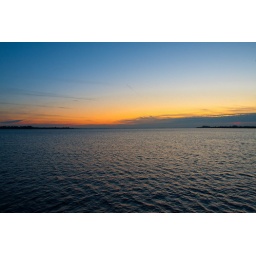
sunrise in the early morning, we where alone on the ship at the lake